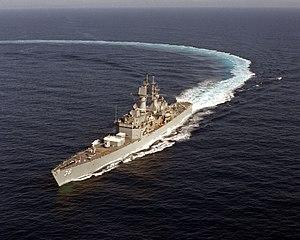
Cet article présente la liste des différents réacteurs nucléaires conçus, construits ou utilisés par l’United States Navy.